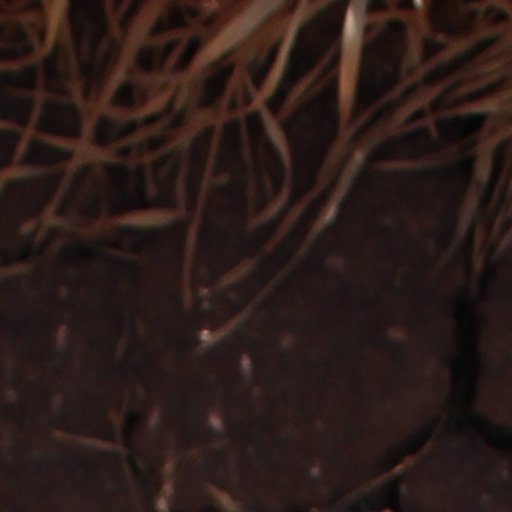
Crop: wheat